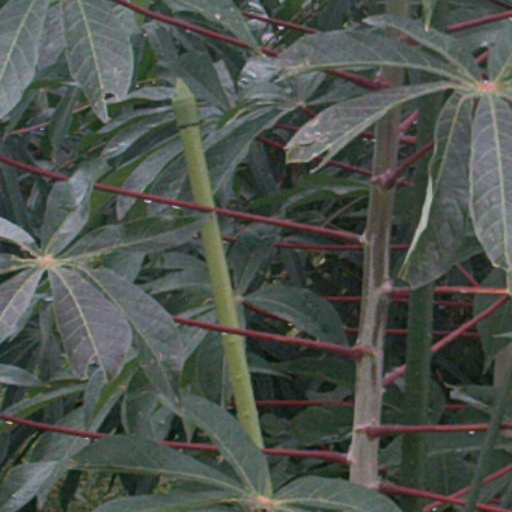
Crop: cassava